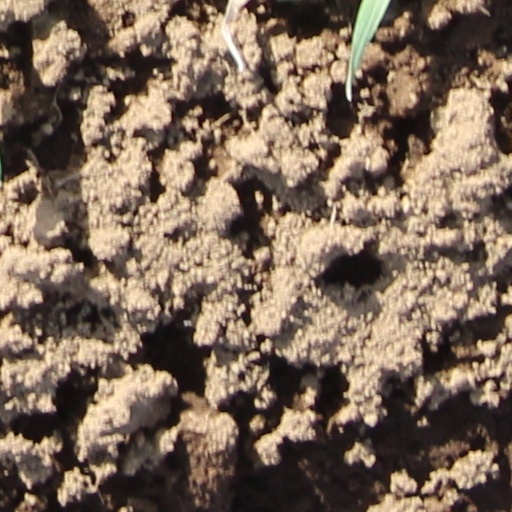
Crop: wheat